Straight razor

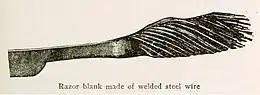
Straight razor blank produced by forging welded steel wire. The wire strands are visible on the right while the blank blade and its shank, shoulder, heel, and spine are shown on the left.

The blank of the blade is produced by forging steel ingots or steel available in other forms such as wire, springs, etc.. After the blank is formed, the first step is to clean it using a heavy forge. The material used for open razors is steel with a minimum carbon content of 0.6%. This percentage of carbon content ensures optimum hardness, flexibility and resistance to wear. Following the forging stage, a hole is drilled in the tang at the pivot point. This is a crucial step, since after the steel hardening process it would be impossible to drill. This process requires great skill.